Flight from Ashiya

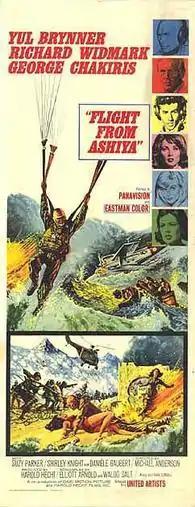
Film poster by Frank McCarthy

Flight from Ashiya (aka Ashiya Kara no hiko) is a 1964 film about the U.S. Air Force's Air Rescue Service, flying from Ashiya Air Base, Japan. In this American-Japanese co-production film set in the early 1960s, a flight crew's mission is to rescue a liferaft of Japanese civilians stranded in rough seas. The film was based on the 1956 novel "Rescue!" by Elliott Arnold (repressed as "Flight from Ashiya" in 1959). It was released in Japan as "Ashiya Kara no hiko".